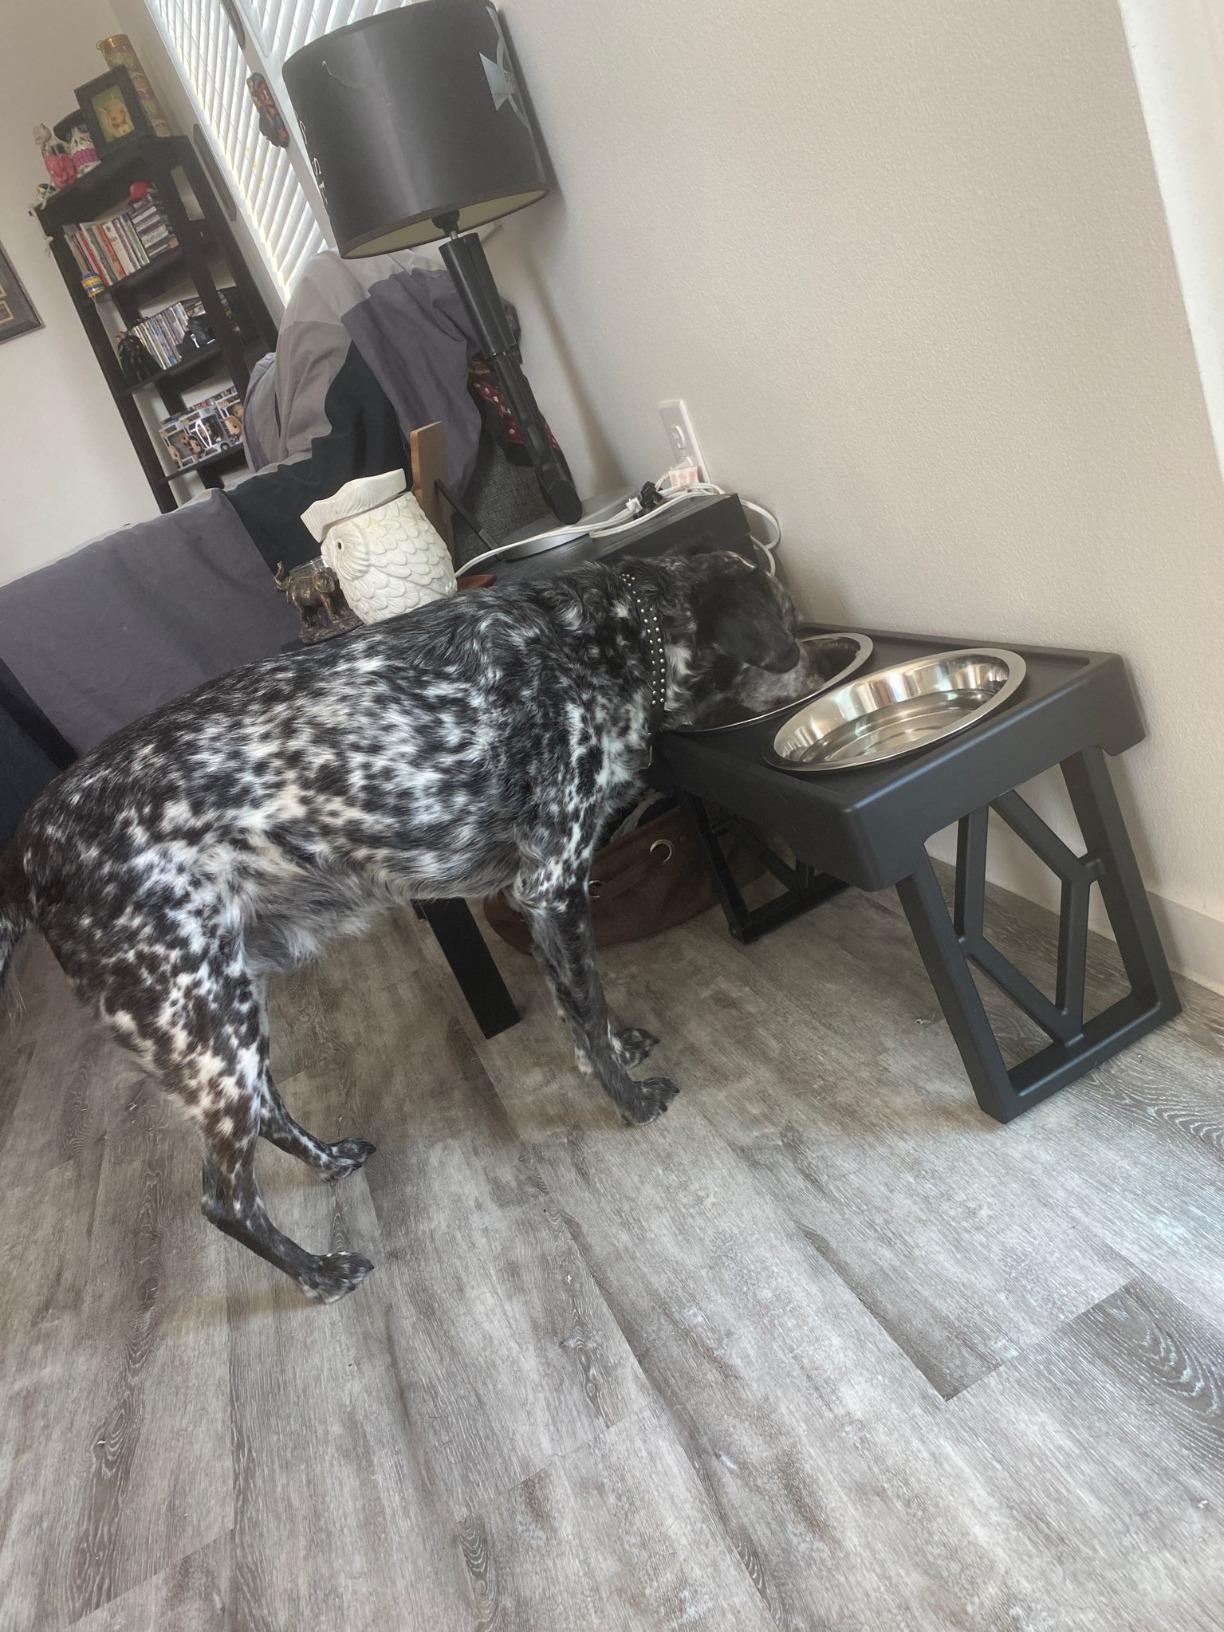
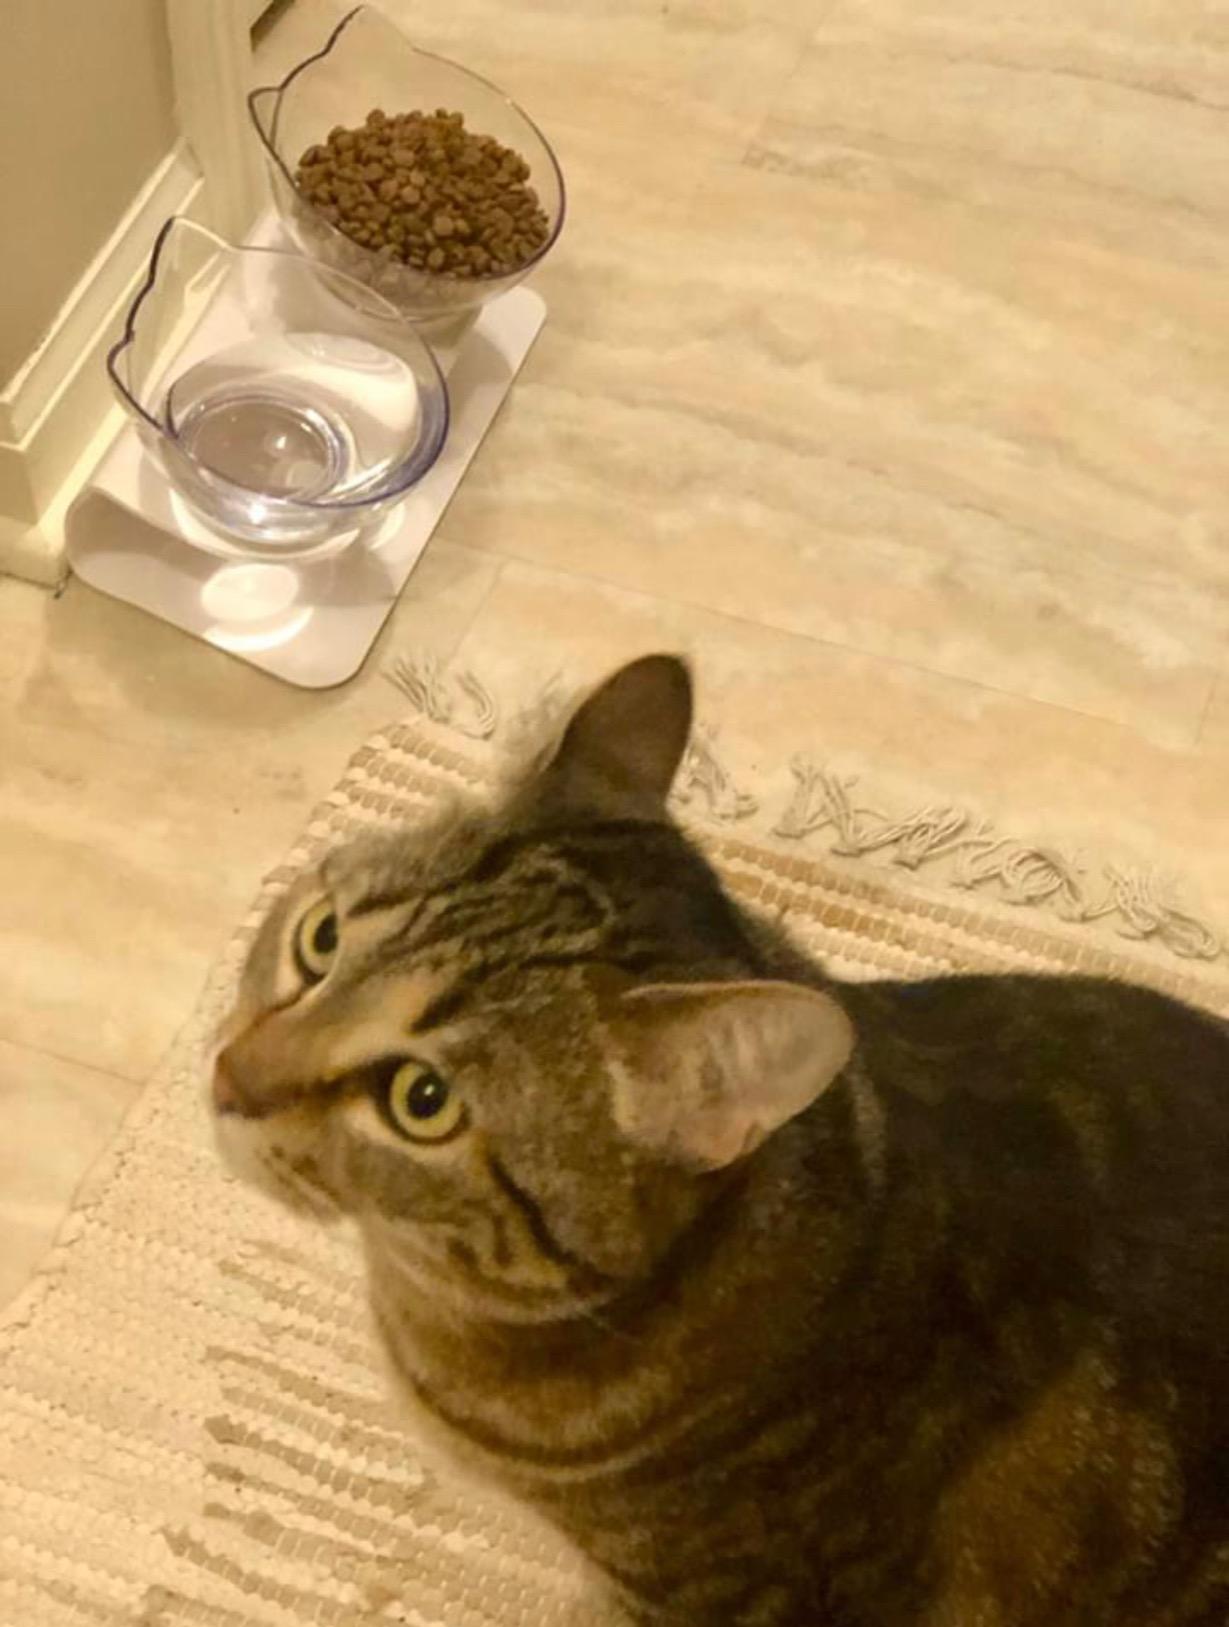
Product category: items_bowl
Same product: no